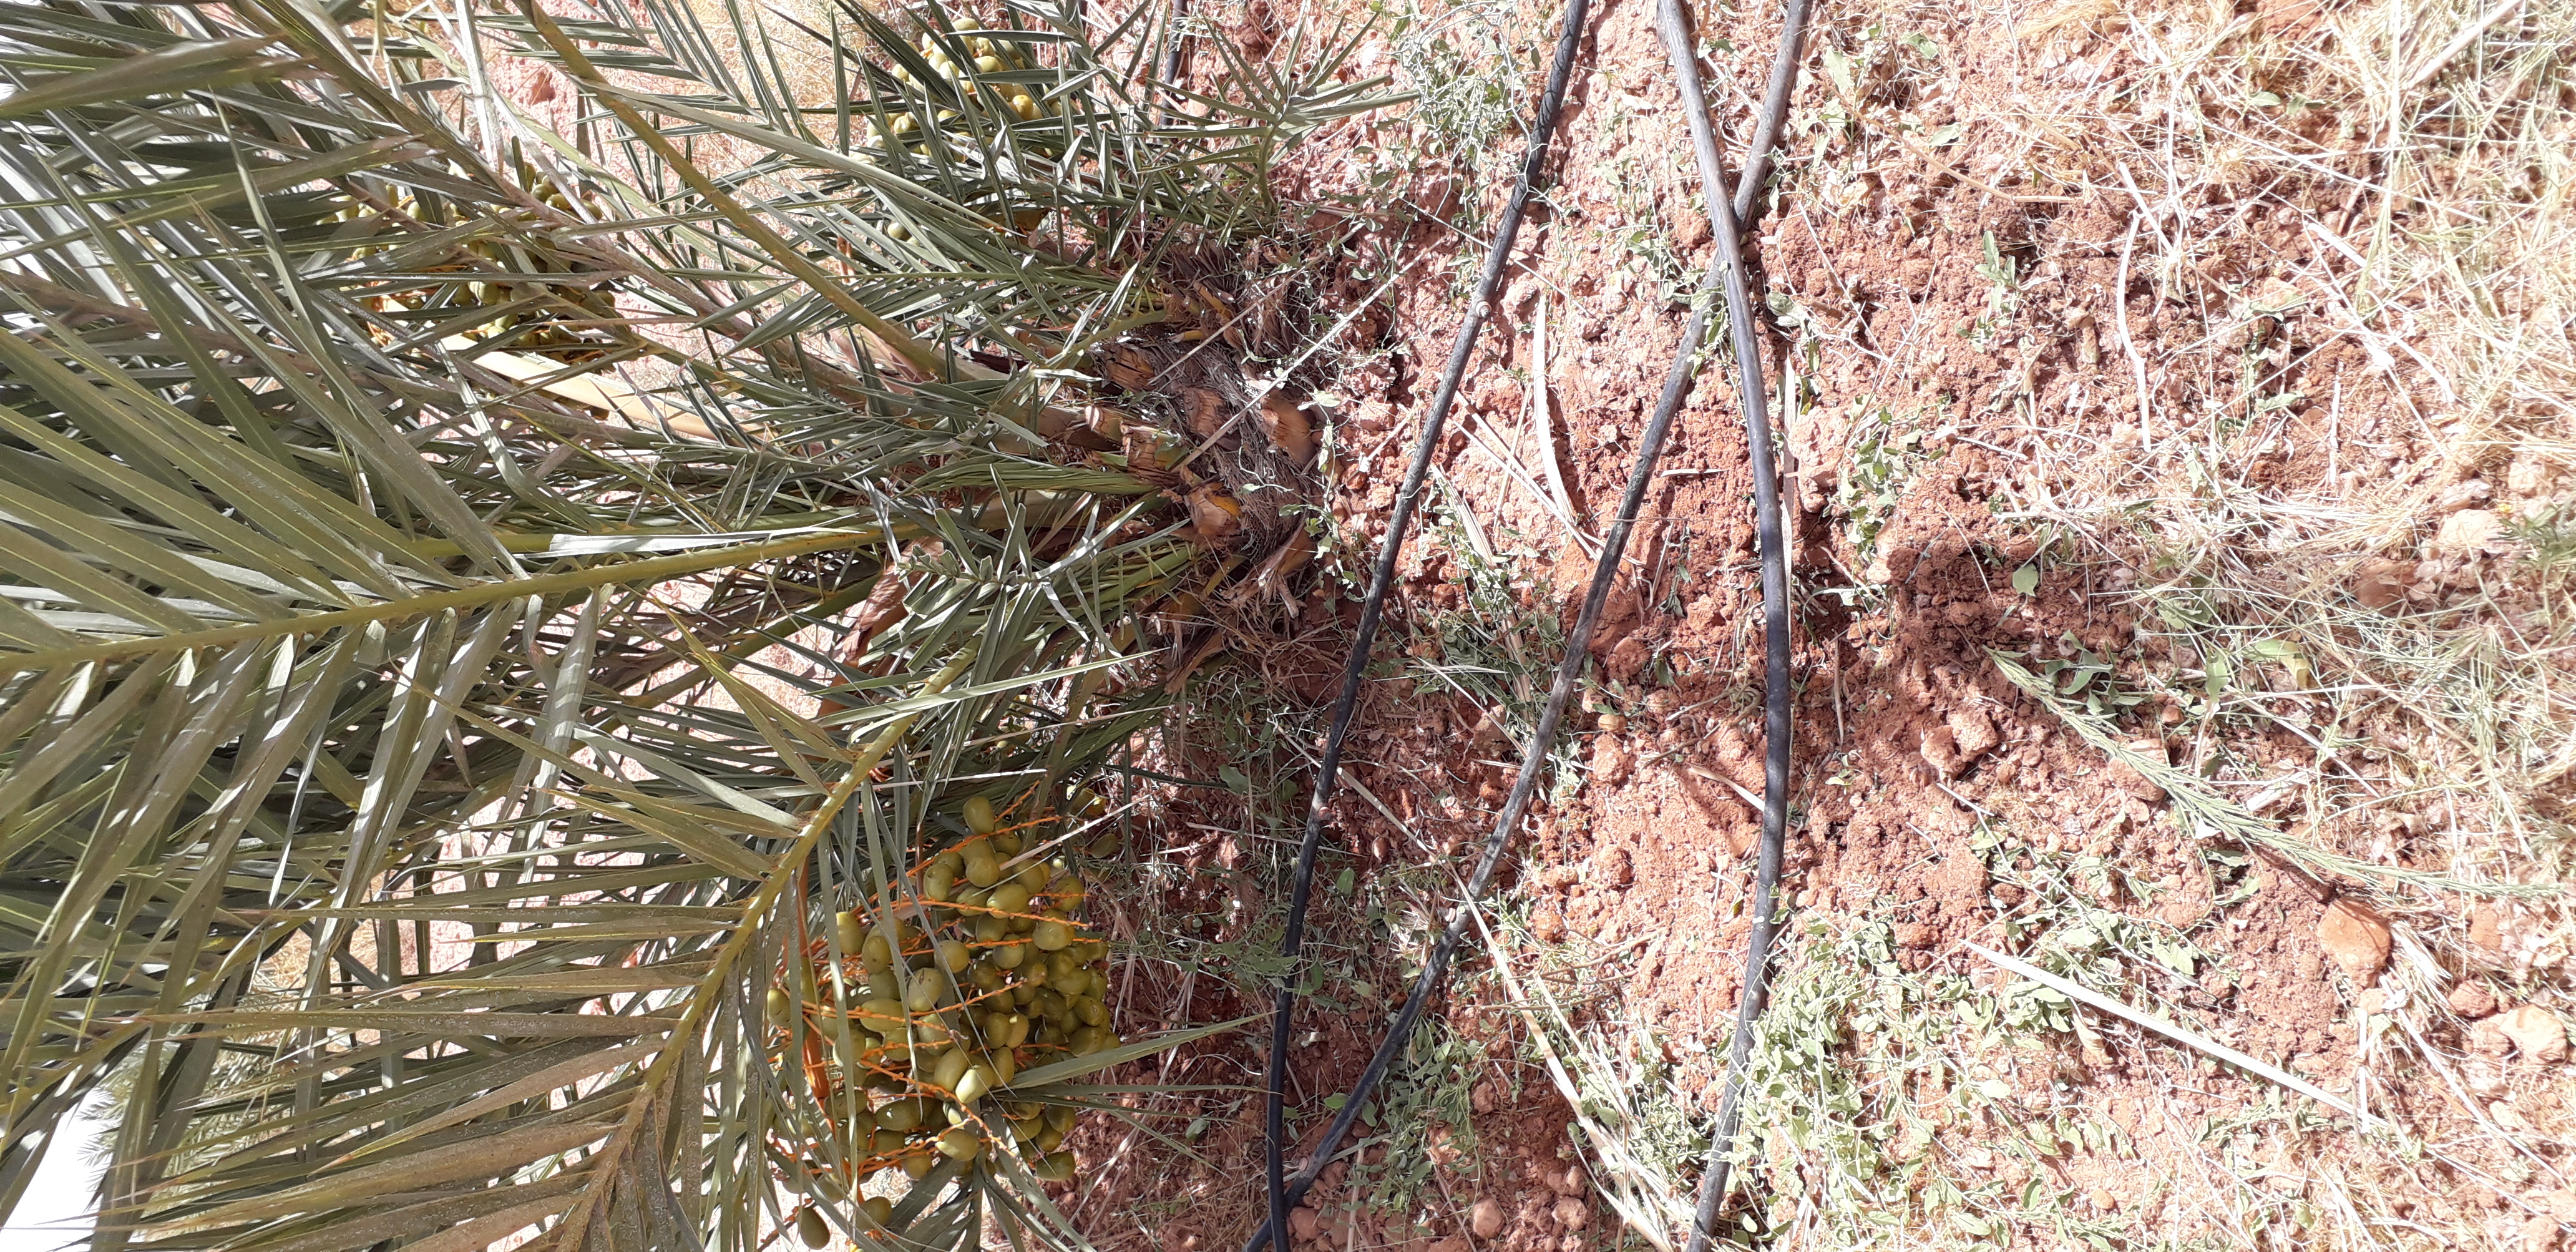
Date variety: Boufagous